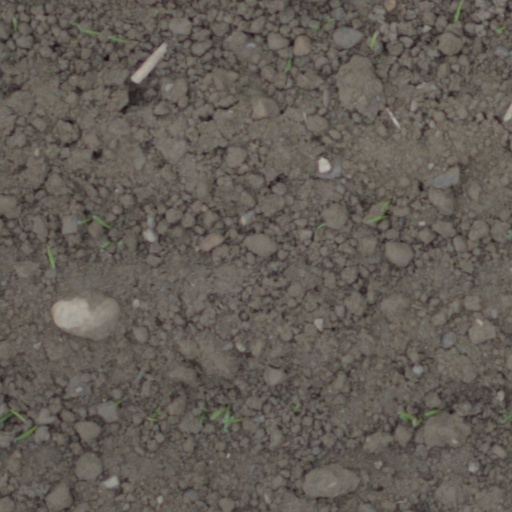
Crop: wheat